2017 Mosul airstrike

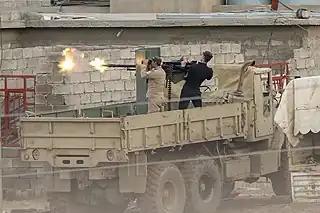
Iraqi Army firing at ISIL positions in western Mosul, 17 March 2017

The 2017 Mosul airstrike, was an American bombing in the al-Aghawat al-Jadidah neighborhood in western Mosul on 17 March 2017 that killed between 105 and 278 civilians. The incident was the largest single death toll inflicted by a coalition air strike since the 2003 invasion of Iraq by U.S. forces.